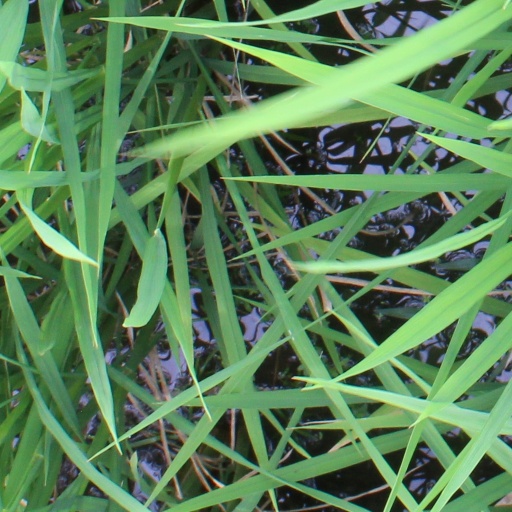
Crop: rice